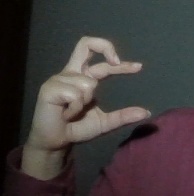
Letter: thal